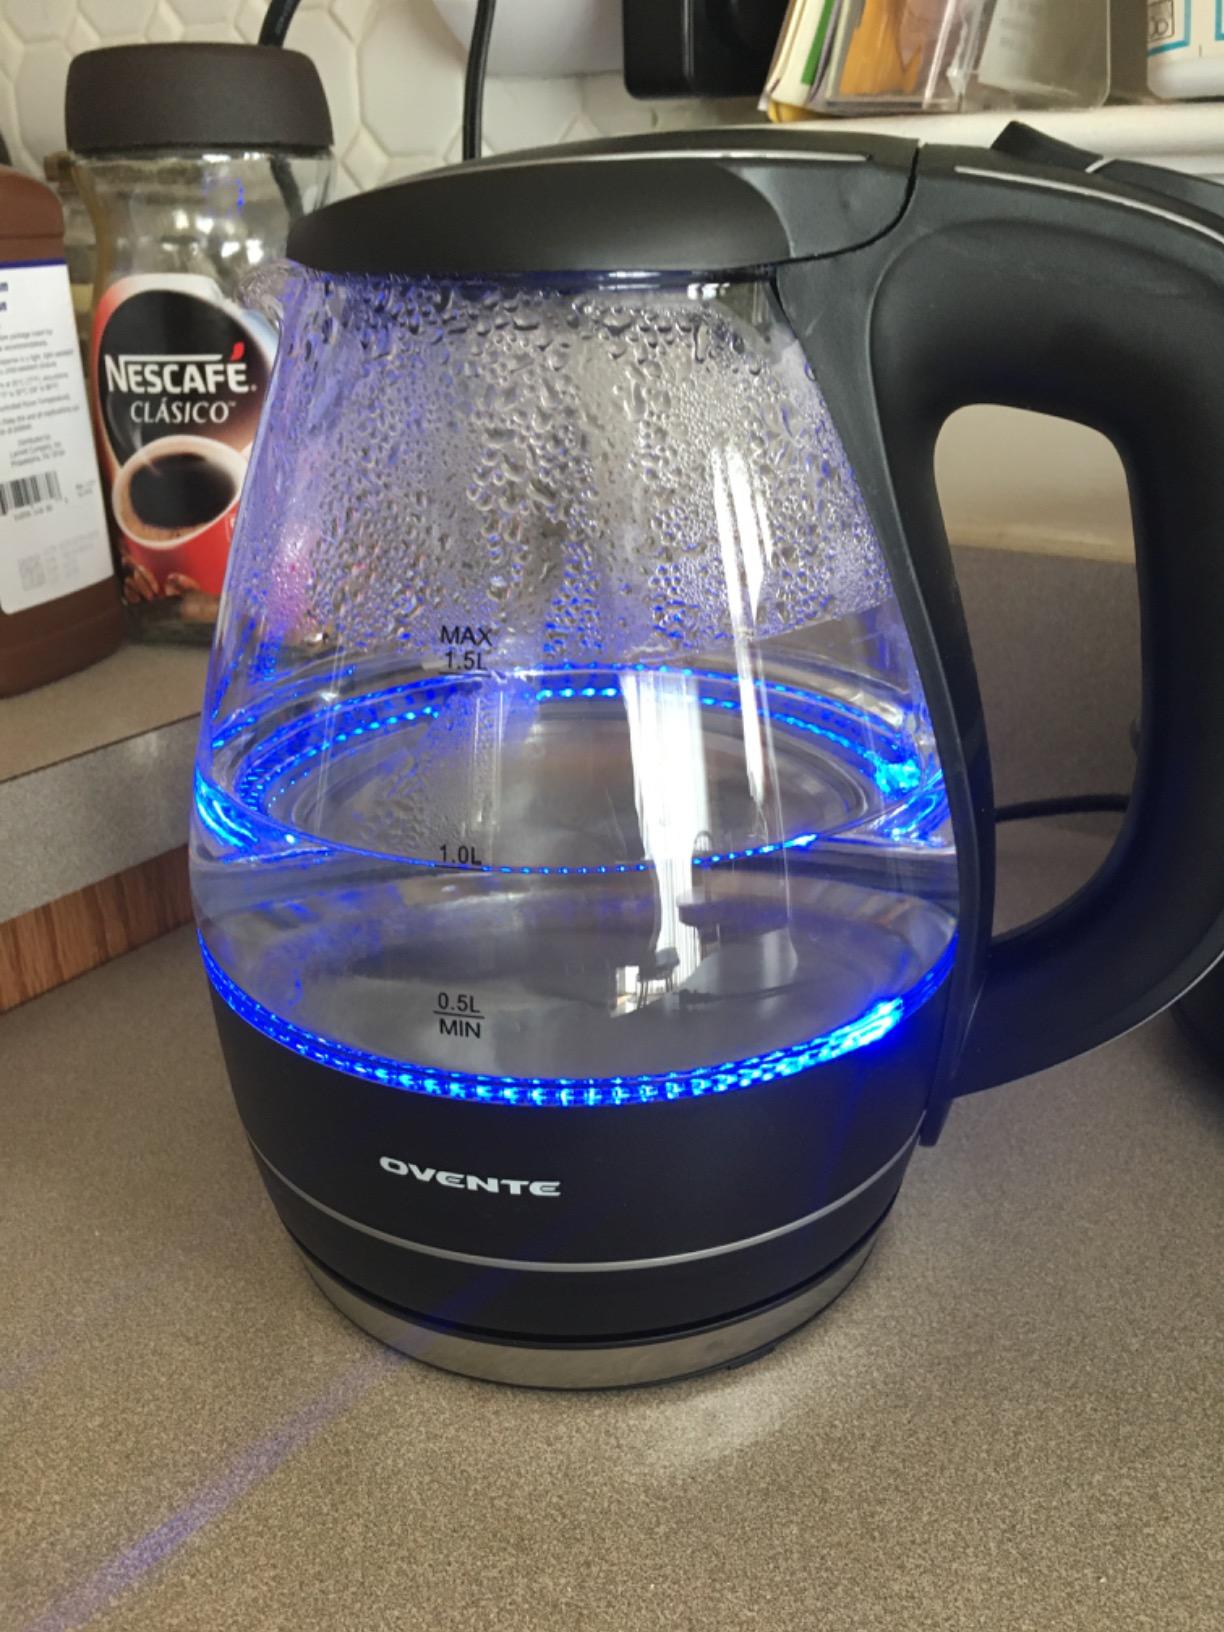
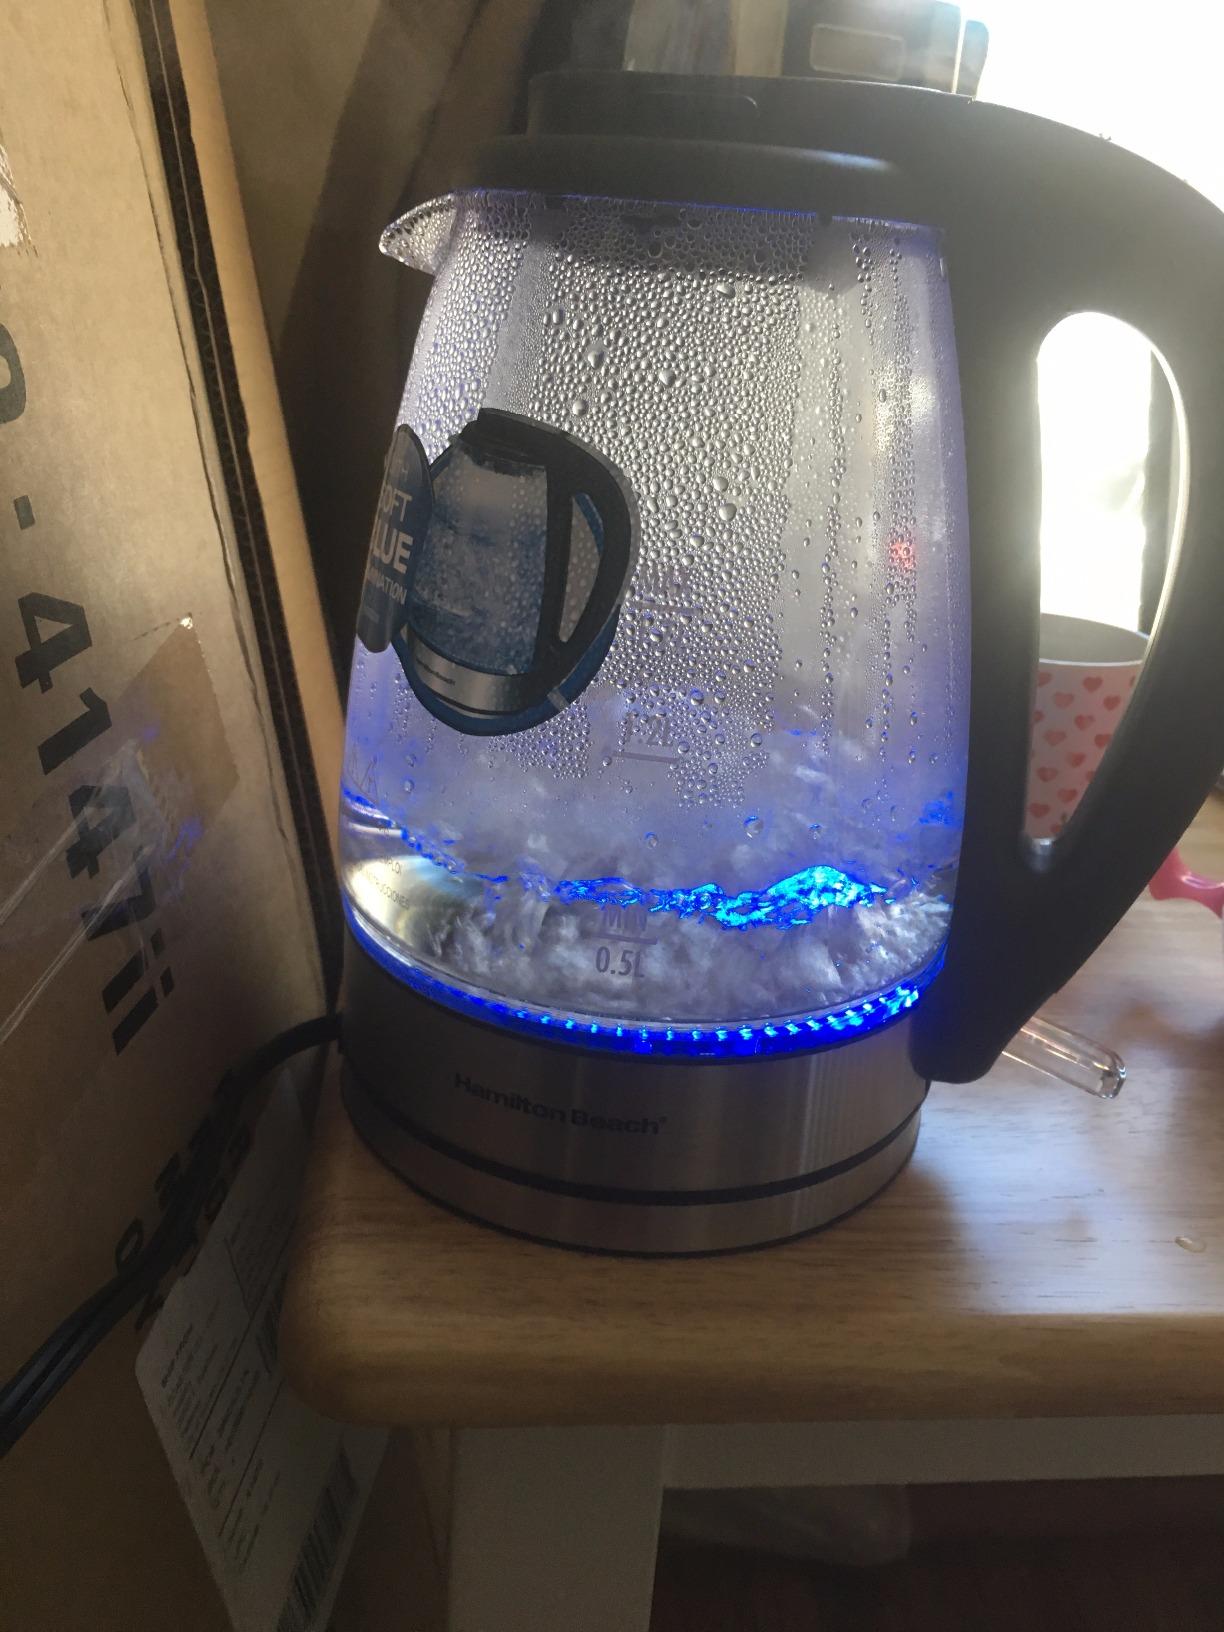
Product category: items_kettle
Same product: no